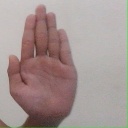
अक्षर: ध